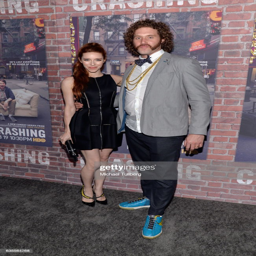
actor and person person attend the premiere .